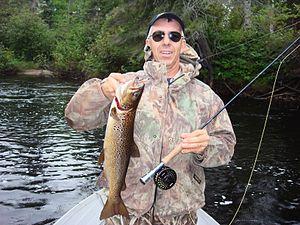
Un pêcheur à la mouche avec sa ouananiche.
La ouananiche est un saumon d'eau douce des lacs du nord-est des États-Unis, de l’Ontario, du Canada atlantique et du Québec. Il s'agit d'une forme de l'espèce Salmo salar, mais plus petite. Contrairement au saumon atlantique classique, ce n'est pas un anadrome, car il reste dans les plans d'eau douce même si l'accès à la mer ne lui est pas bloqué.